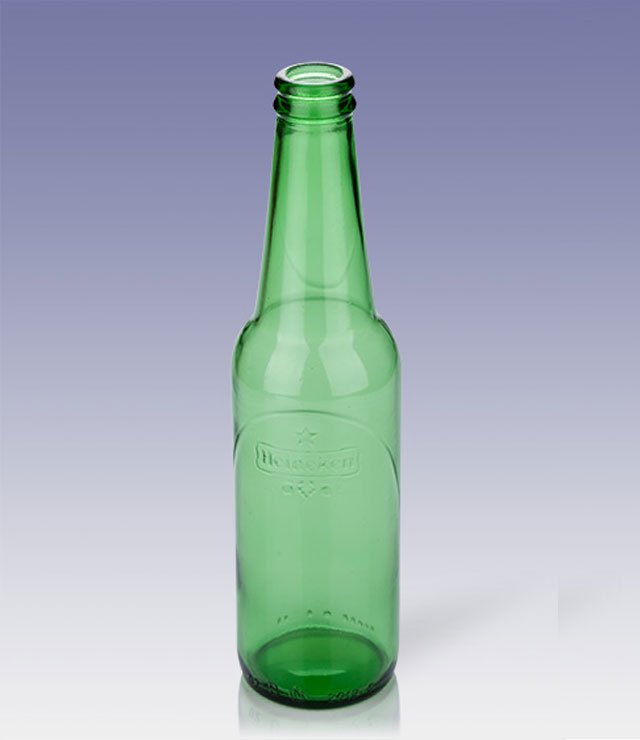
Waste category: glass